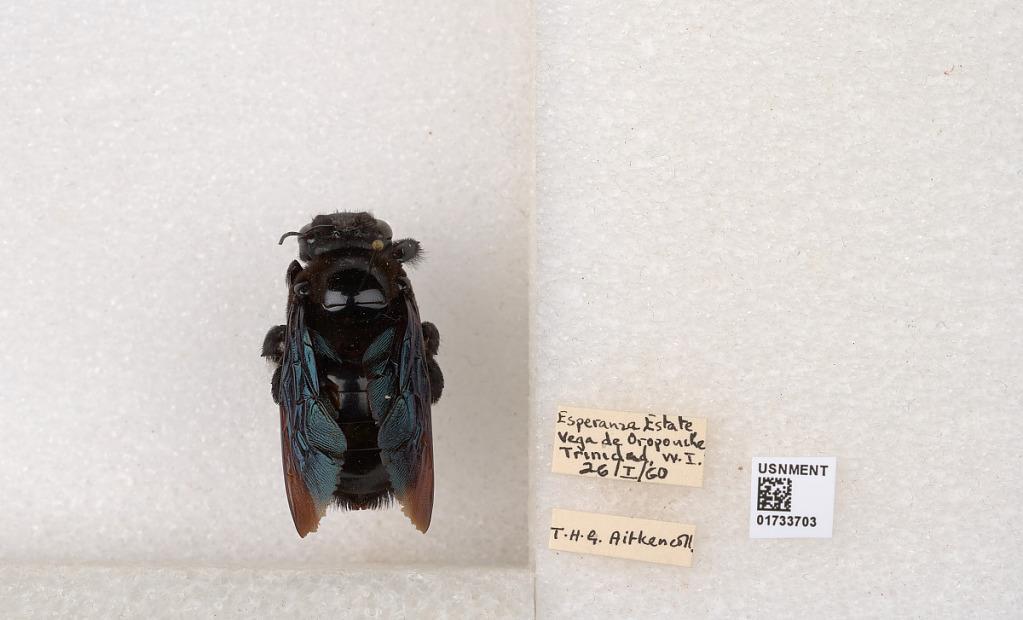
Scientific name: Xylocopa (Neoxylocopa) frontalis (Olivier)
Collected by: T. Aitken
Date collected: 1960-1-26
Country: Trinidad and Tobago
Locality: Esperanza Estate, Vega de Oropouche, Trinidad, West Indies